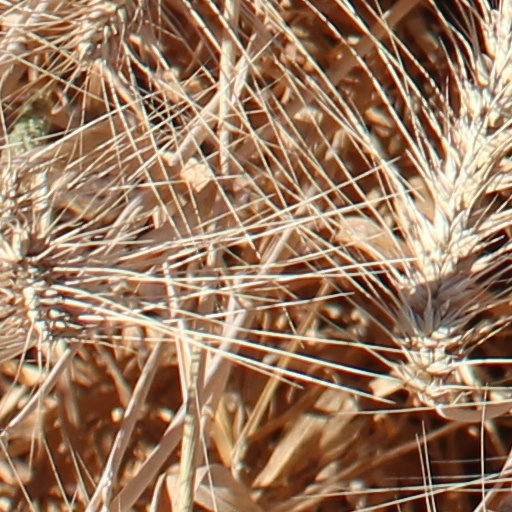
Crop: wheat